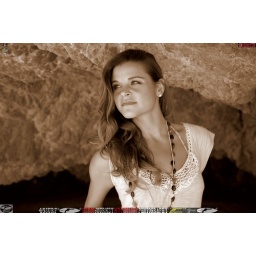
Photoshoot of a pretty swimsuit bikini model.Before the shoot, in a white shirt and blue jeans.&amp;amp; a cool black necklace.